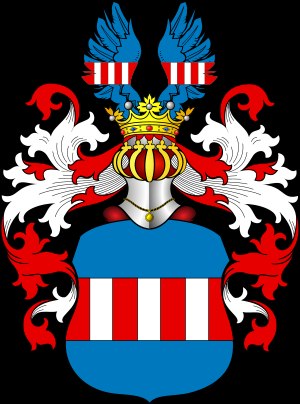
Recke
Familiens våben
von der Recke er en tysk adelsslægt, som stammer fra Westfalen. En dansk ikke-naturaliseret gren af denne slægt føres tilbage til officer i den danske hær, Ernst David von der Recke, søn af baron Dietrich Adolph von der Recke, hvis eneste søn, oberst Diedrich Adolph von der Recke, er stamfar til alle slægtens efterkommere.